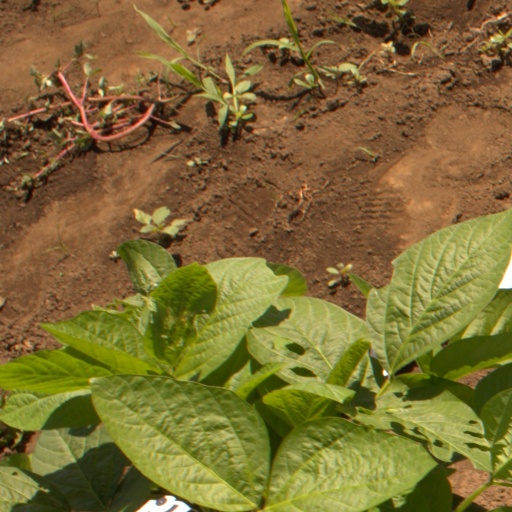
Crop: soybean